Josefina Castellví

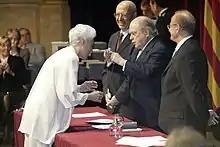
Josefina Castellví in 2003 receiving the decoration Cross of Saint Jordi.

Josefina Castellví has written many books, more than 70 scientific articles in national and international magazines, and has chaired various international committees and commissions related to the oceans and Antarctica. Among her books are the following: